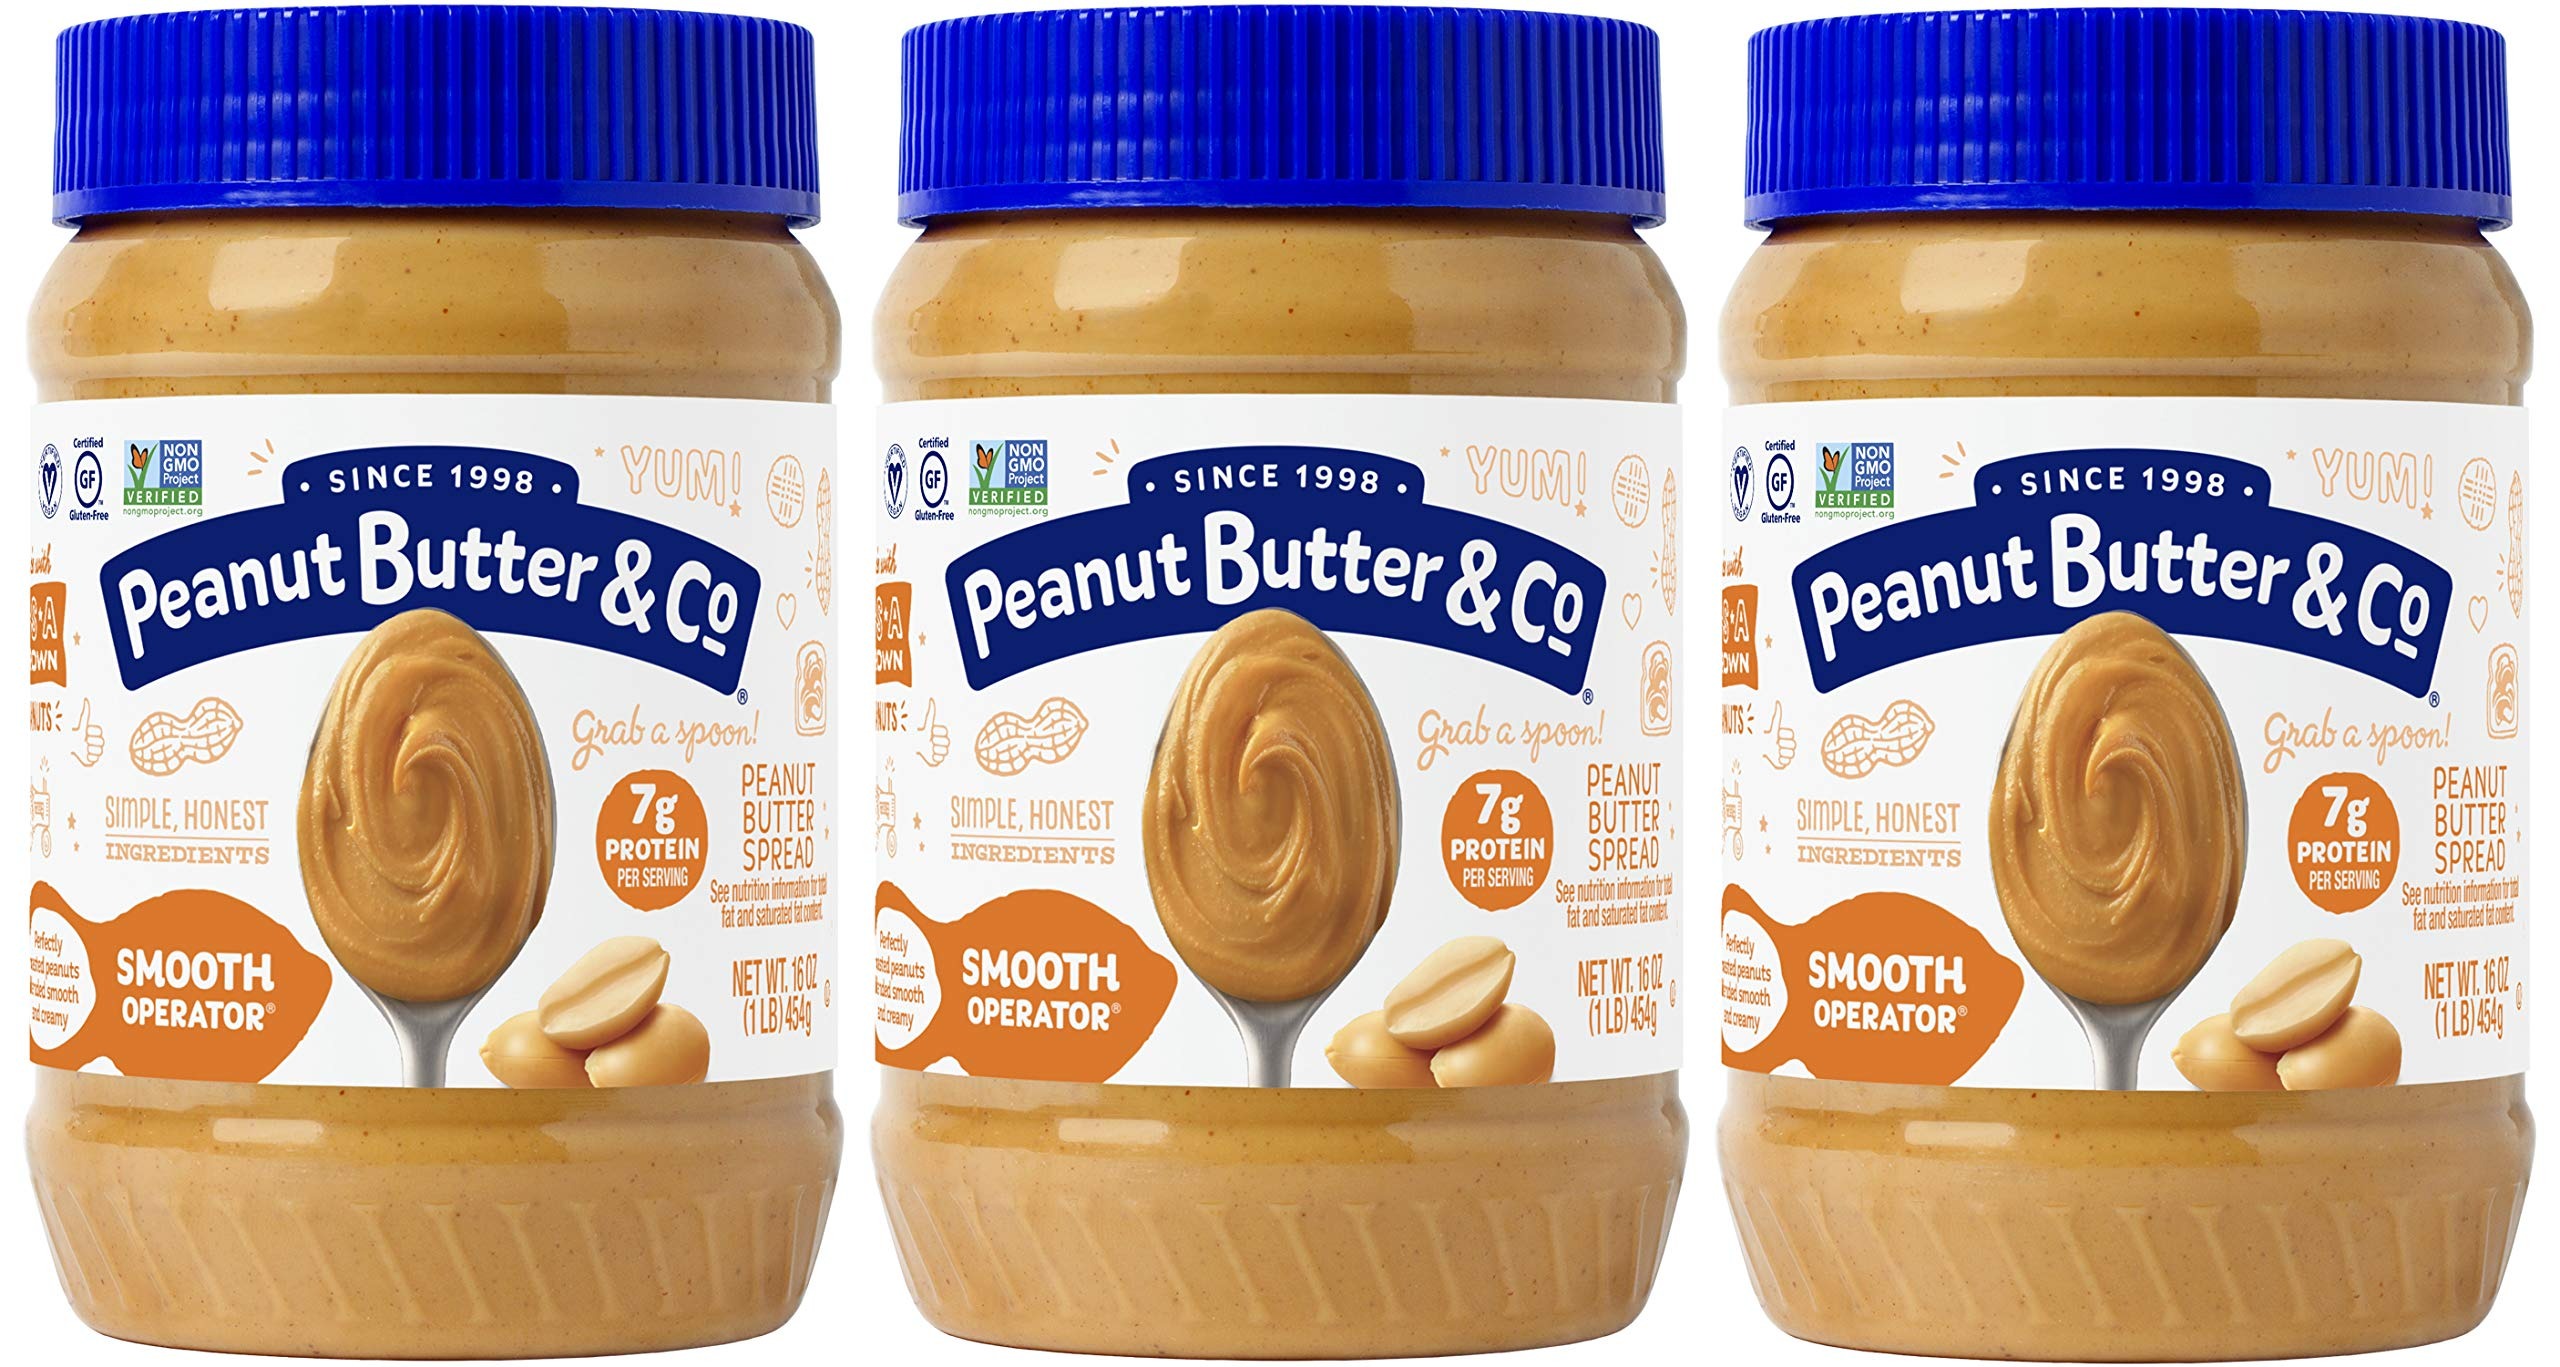
Item Name: Peanut Butter & Co. Smooth Operator Peanut Butter, Non-GMO Project Verified, Gluten Free, Vegan, 16 Oz (Pack of 3)
Bullet Point 1: Made with simple honest, Non-GMO Verified ingredients and USA grown peanuts; Vegan; Gluten Free; Kosher; supports the production of certified sustainable Palm oil through RSPO (roundtable for sustainable palm oil)
Bullet Point 2: 7g of protein per serving, 0g trans fat, no cholesterol, no hydrogenated Oil, no high fructose corn syrup
Bullet Point 3: Delicious on sandwiches, with fruit, swirled with oatmeal or yogurt, in your favorite recipes grab a spoon and enjoy right out of the jar
Bullet Point 4: Try all of our amazing peanut butter varieties - smooth operator, crunch time, white chocolatey wonderful, dark chocolatey dreams and the bees knees (honey)
Bullet Point 5: Contains 3 - 16 oz jars of smooth operator peanut butter, perfect as an anytime snack
Value: 48.0
Unit: Ounce

Price: 6.03